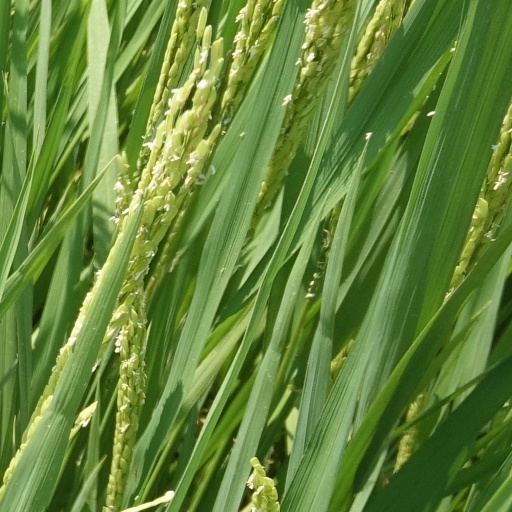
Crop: rice